Grand Marais, Minnesota

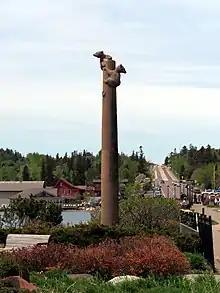
Grand Marais waterfront sculpture depicting bear cubs

Due to the pleasant summer climate with Lake Superior's cooling and temperature moderating effect, and due to the lake-effect snow in winter, tourism is a large component of the town's economy. Grand Marais hosts numerous festivals. They celebrate the history and culture of the North Shore and the city itself.